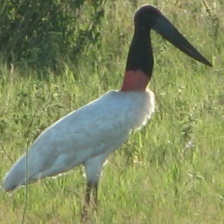
Species: JABIRU
Scientific name: JABIRU MYCTERIA
ImageNet parent category: white_stork